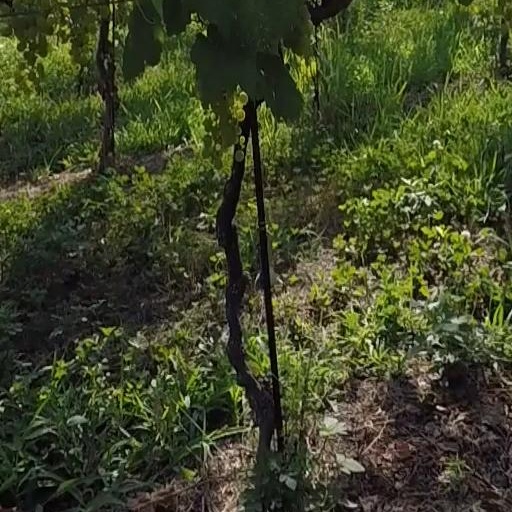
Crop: grape